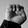
ASL letter: E